Calafia

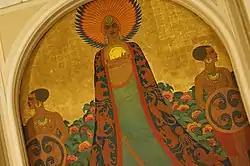
Mural of Queen Calafia and her Amazon warriors, painted in 1926 by Maynard Dixon and Frank Van Sloun, located at the Mark Hopkins Hotel in San Francisco, California

In 1535, Cortés led an expedition back to the land, arriving on May 1, 1535, a day known as "Santa Cruz de Mayo", and in keeping with methods of contemporary discoverers, he named it "Santa Cruz". It is not known who first named the area "California" but between 1550 and 1556, the name appears three times in reports about Cortés written by Giovanni Battista Ramusio. However, the name "California" also appears in a 1542 journal kept by explorer Juan Rodríguez Cabrillo, who used it casually, as if it were already popular. In 1921, California historian Charles E. Chapman theorized that Ximénez named the new land "California" but the name was not accepted by Cortés because Ximénez was a mutineer who killed Becerra, a kinsman of Cortés. Despite this, the name became the one used popularly by Spaniards, the only name used by non-Spaniard Europeans, and by 1770, the entire Pacific coast controlled by Spain was officially known as California. The Spanish-speaking people who lived there were called Californios.